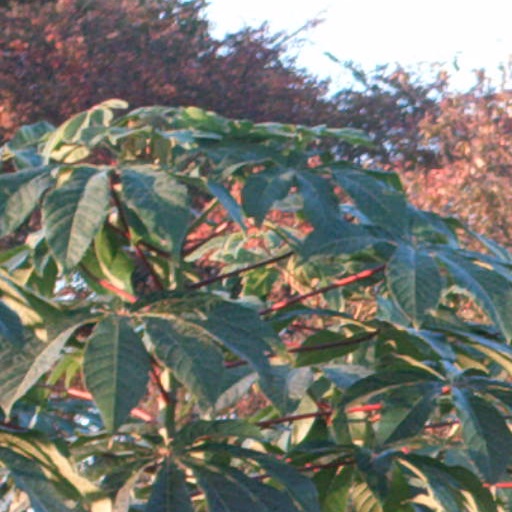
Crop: cassava